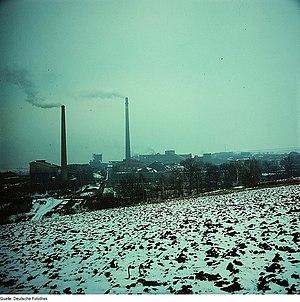
St. Egidien est une commune de Saxe, située dans l'arrondissement de Zwickau, dans le district de Chemnitz.